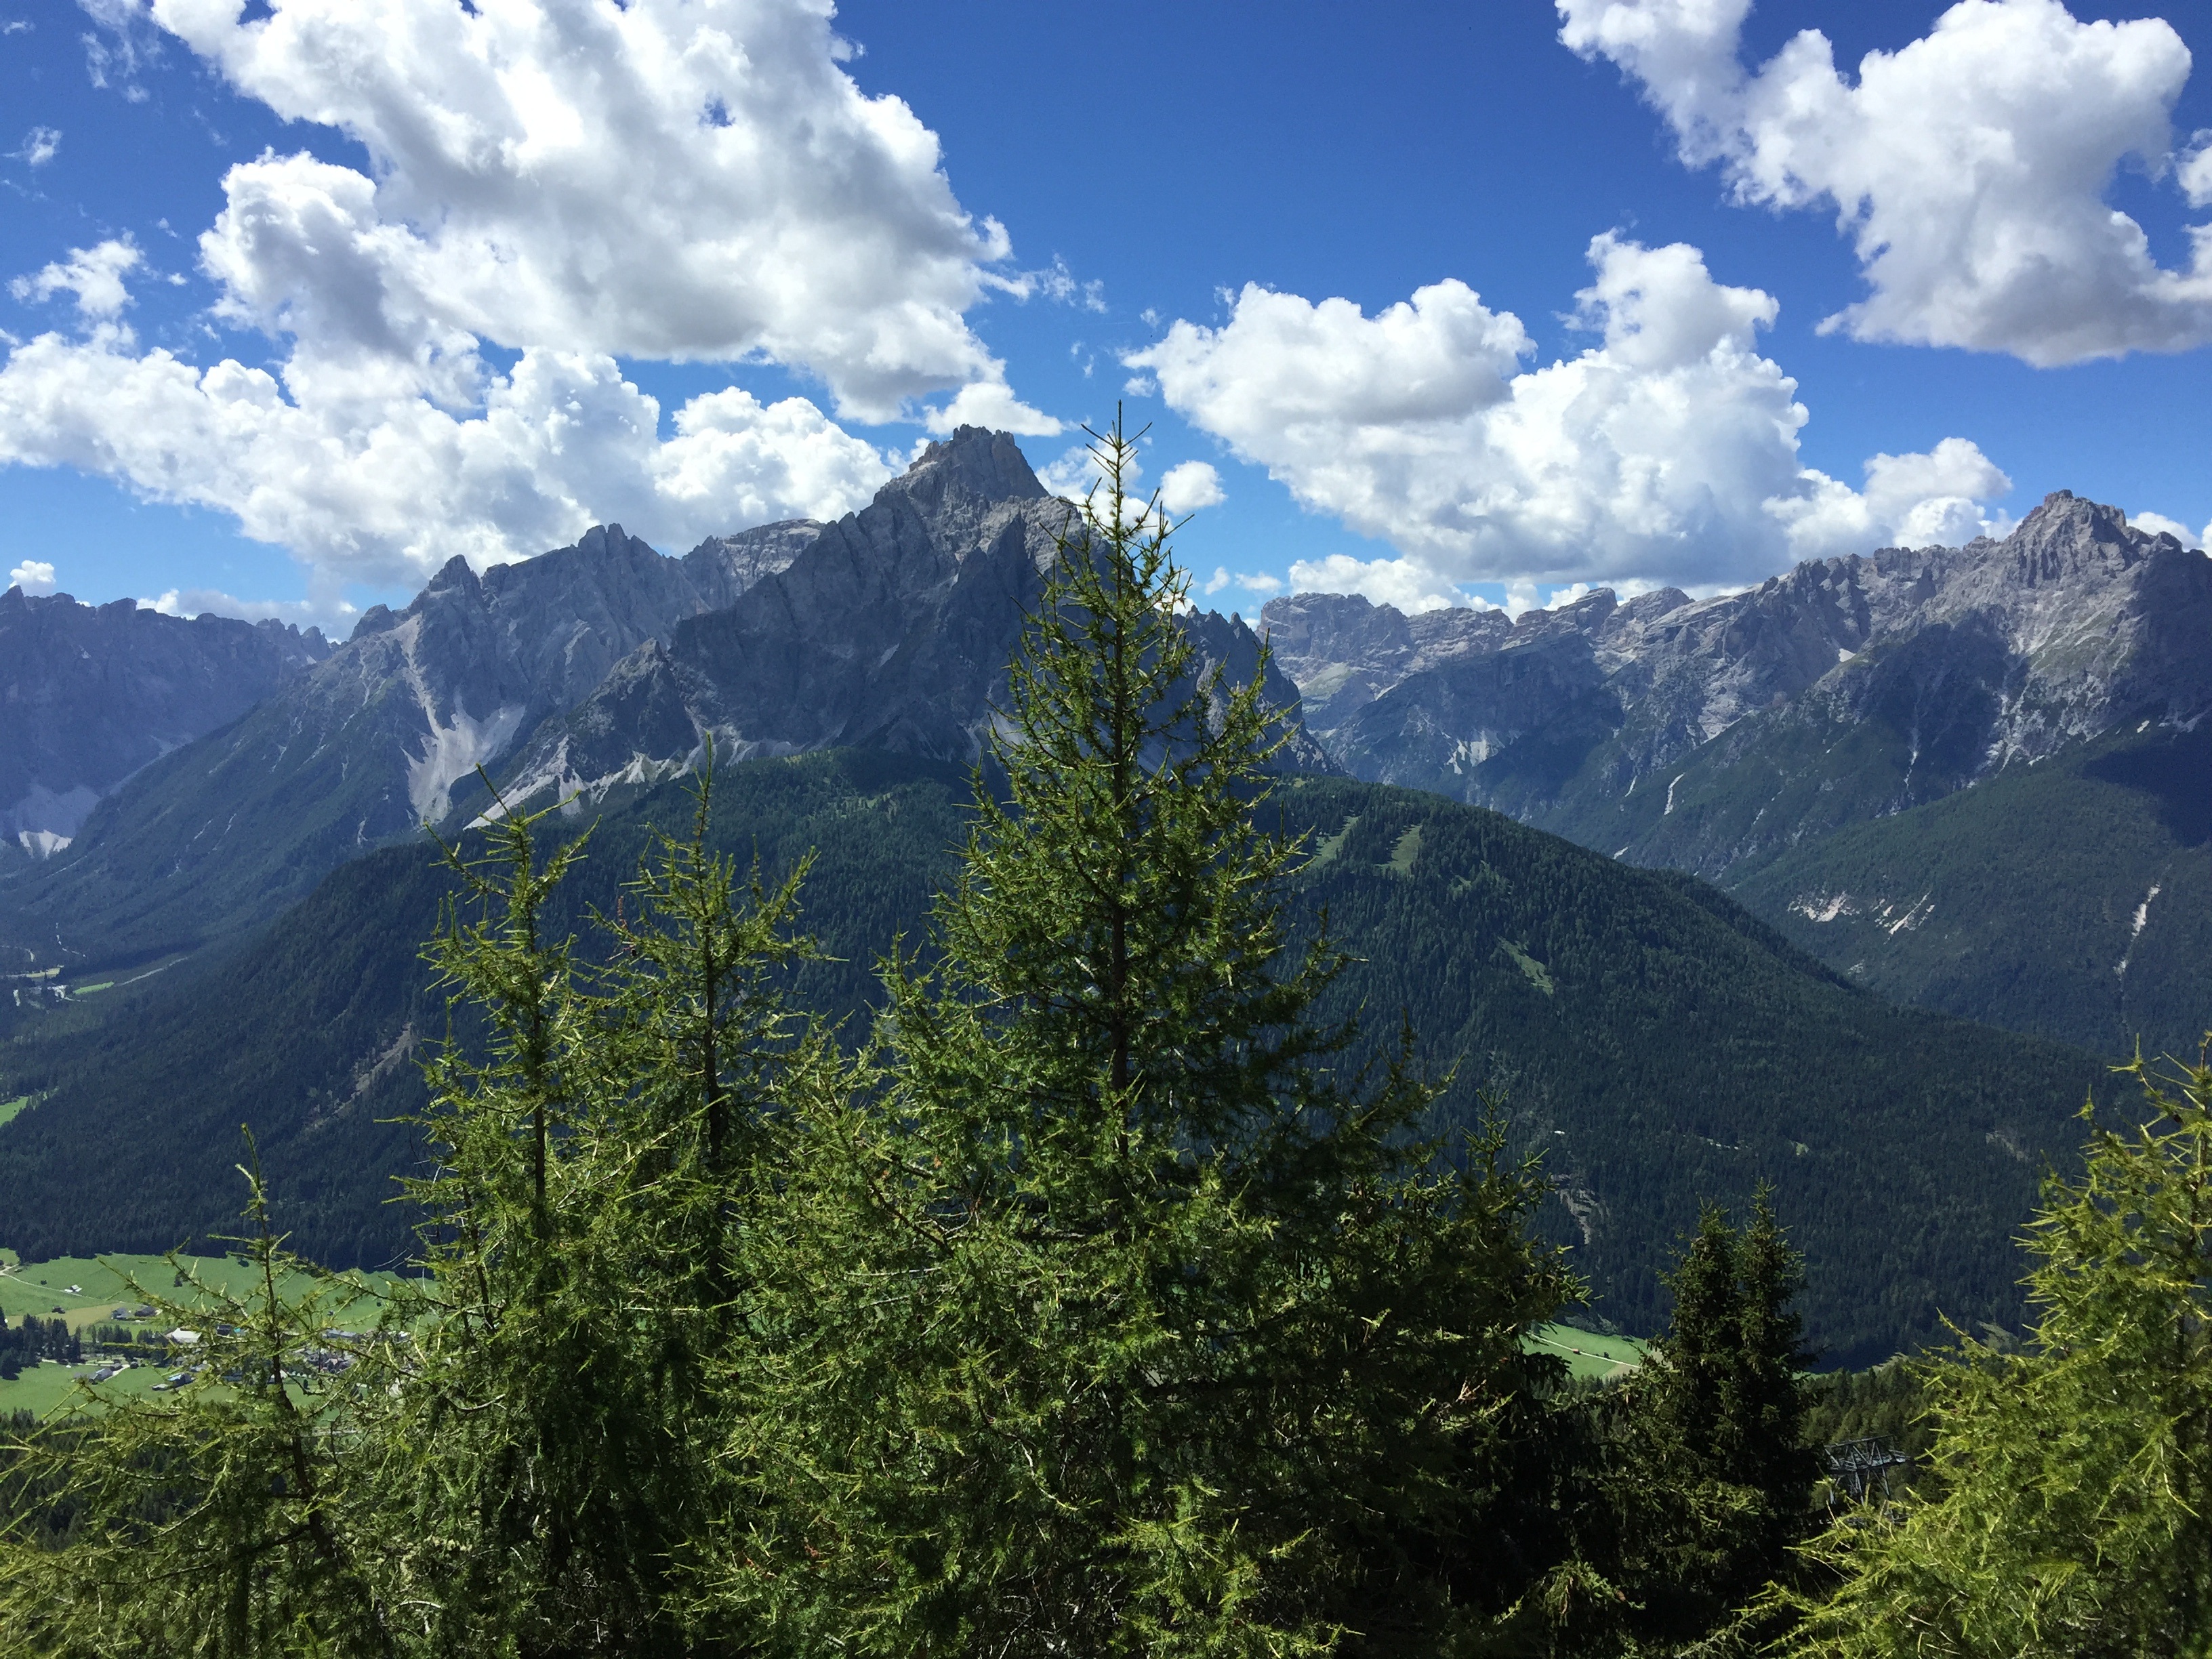
landscape, nature, forest, wilderness, mountain, cloud, meadow, hill, adventure, valley, mountain range, alpine, national park, ridge, mountains, alps, plateau, fell, ecosystem, landform, sesto, mountain pass, hill station, geographical feature, mountainous landforms